Carlos Sainz Jr.

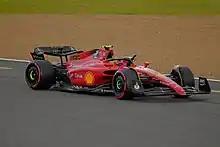
Sainz after claiming his first race win at the 2022 British Grand Prix

Sainz moved to McLaren for the season, ending his association with Red Bull. He replaced Fernando Alonso and partnered rookie Lando Norris. Sainz had an unlucky start to the season with no points in the first three races due to an engine fire at the and first-lap collisions at the Bahrain and Chinese Grands Prix. Sainz consistently scored points thereafter, often finishing as the highest-placed driver behind the top three teams of Mercedes, Ferrari and Red Bull. He scored points at eight of the next nine races; notable results were finishing eighth at the having started nineteenth, and fifth place at the despite an incident where he spun and stopped on a wet section of the track.